Asperjoc

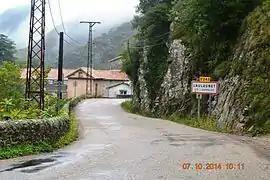
The entry to Laulagnet

Asperjoc is a former commune in the Ardèche department in the Auvergne-Rhône-Alpes region of southern France. On 1 January 2019, it was merged into the new commune Vallées-d'Antraigues-Asperjoc.